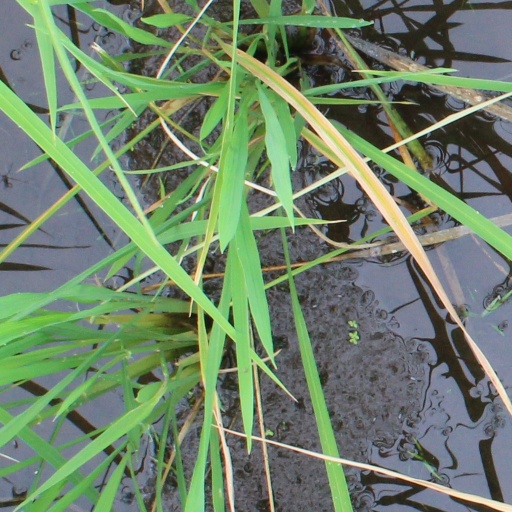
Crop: rice